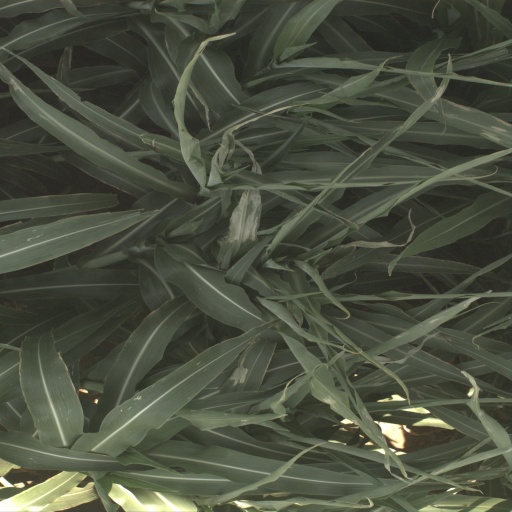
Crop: sorghum